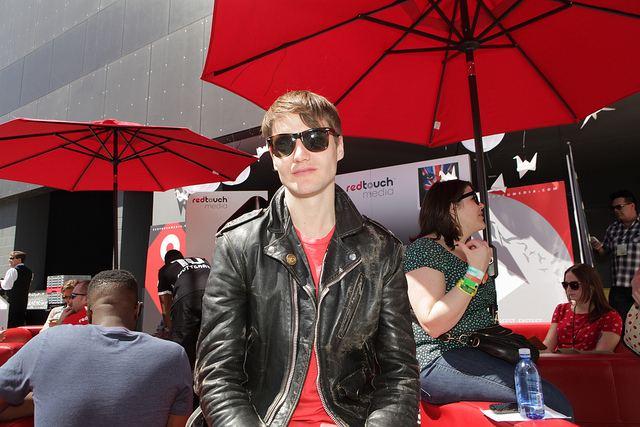
user: Given an image and a question. Answer the question in a short answer. Question: What is the man wearing? Short Answer:
assistant: leather jacket